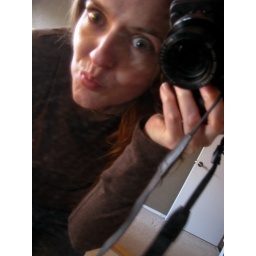
fish face in the mirror